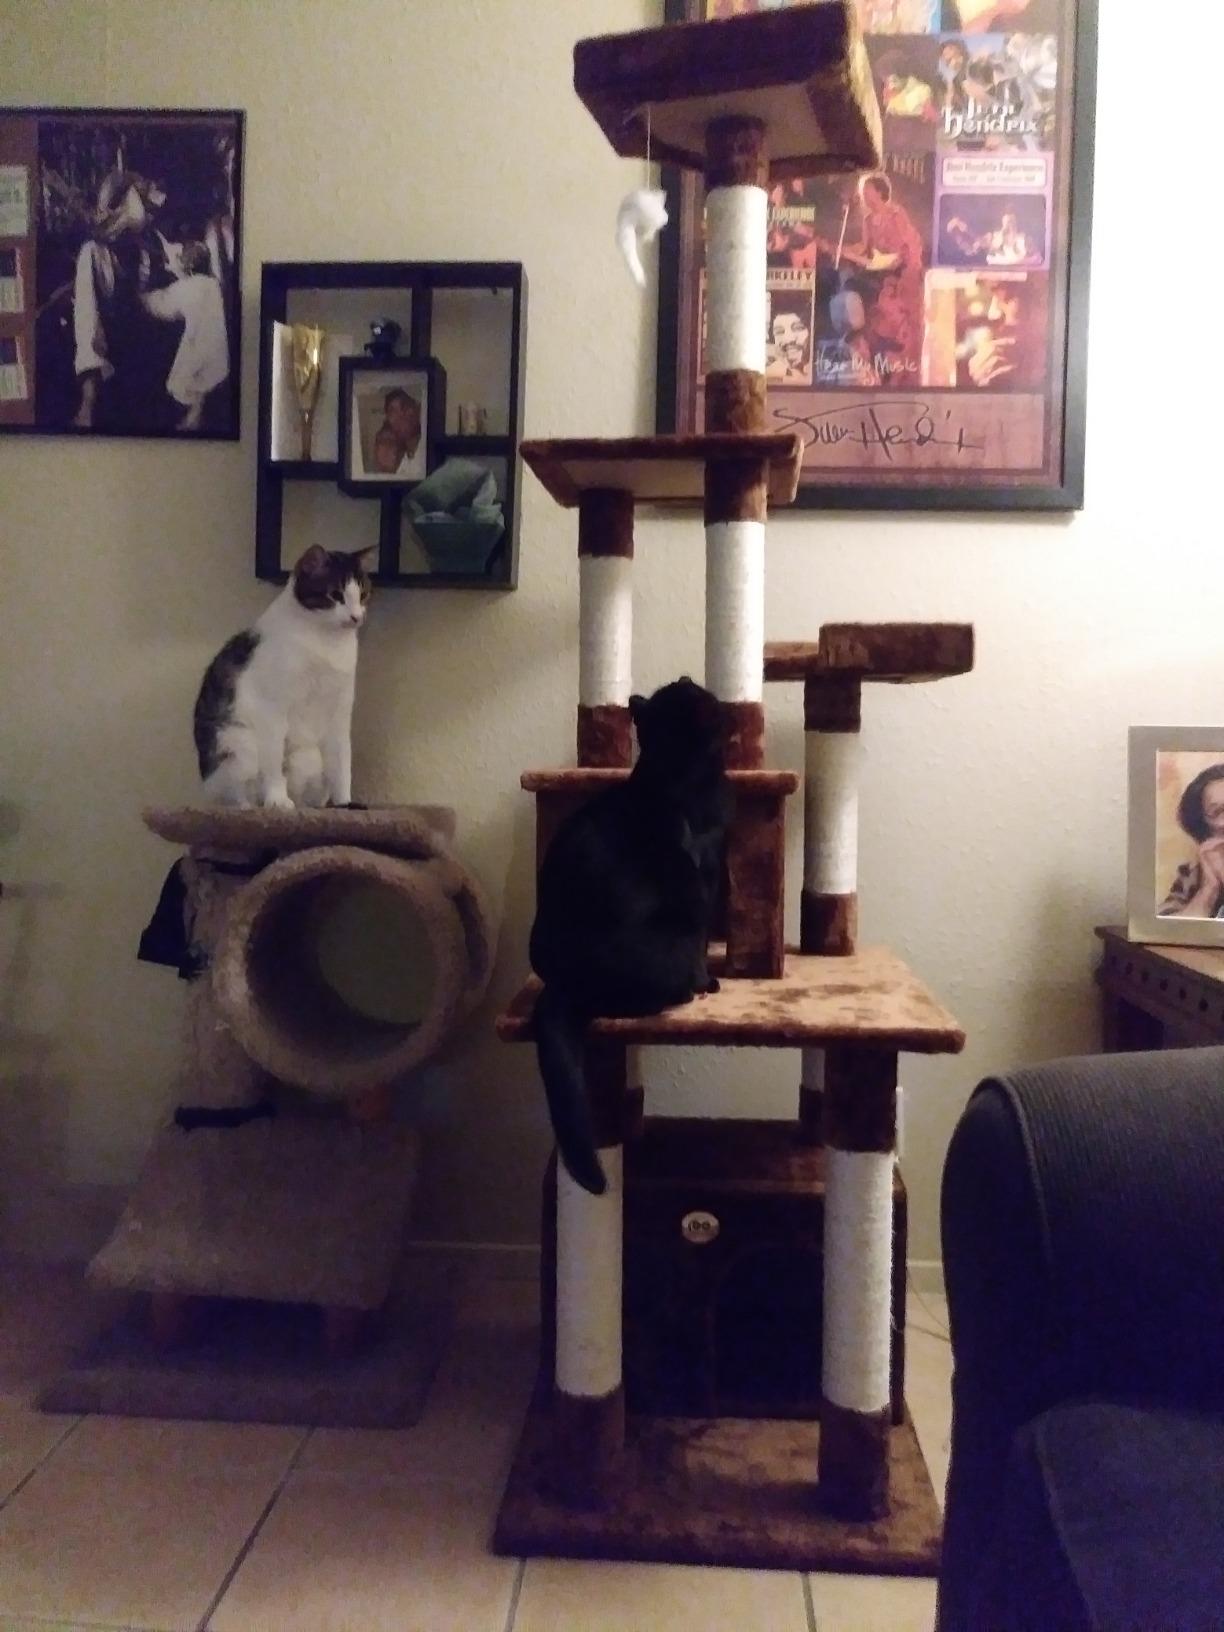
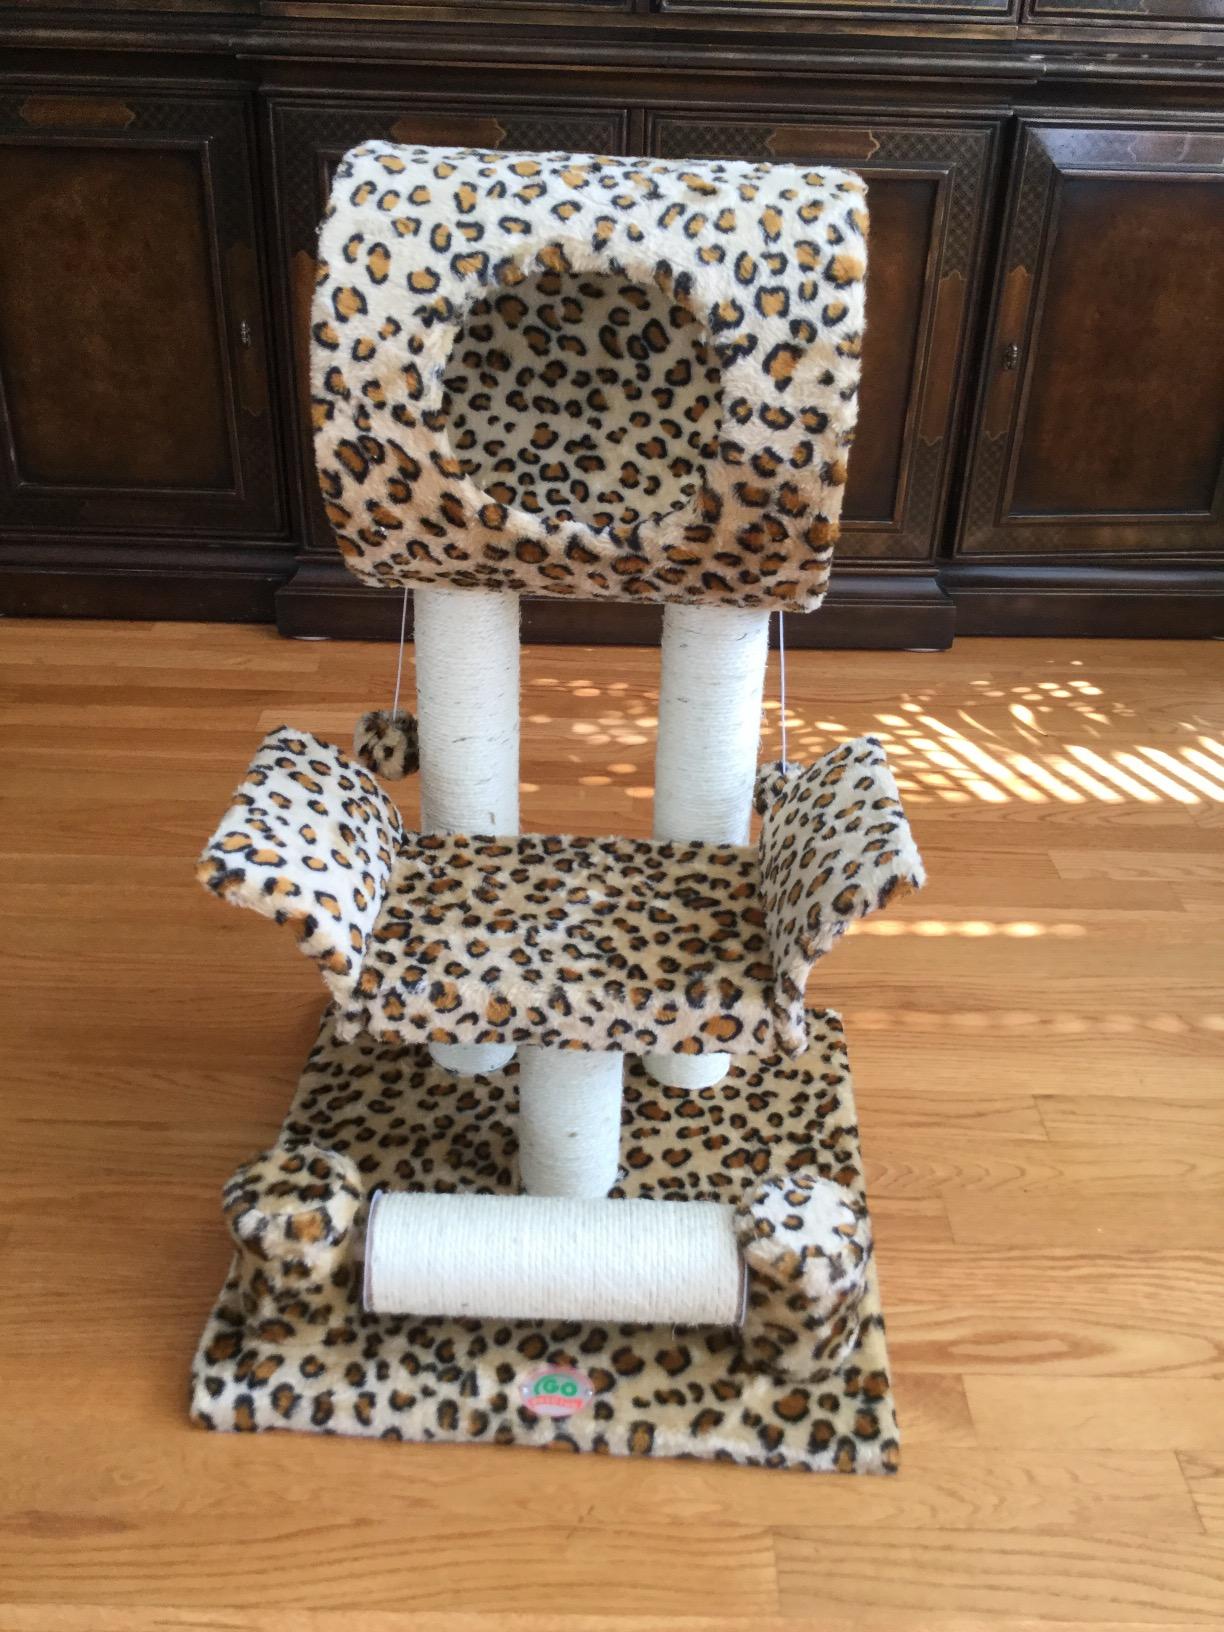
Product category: items_cat tree
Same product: no